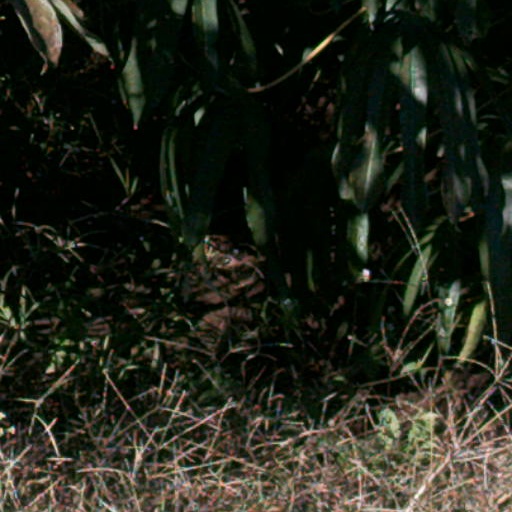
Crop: cassava